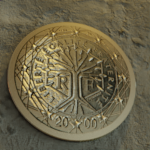
Coin value: 1euro
Country: fr
Edition: 1Euro